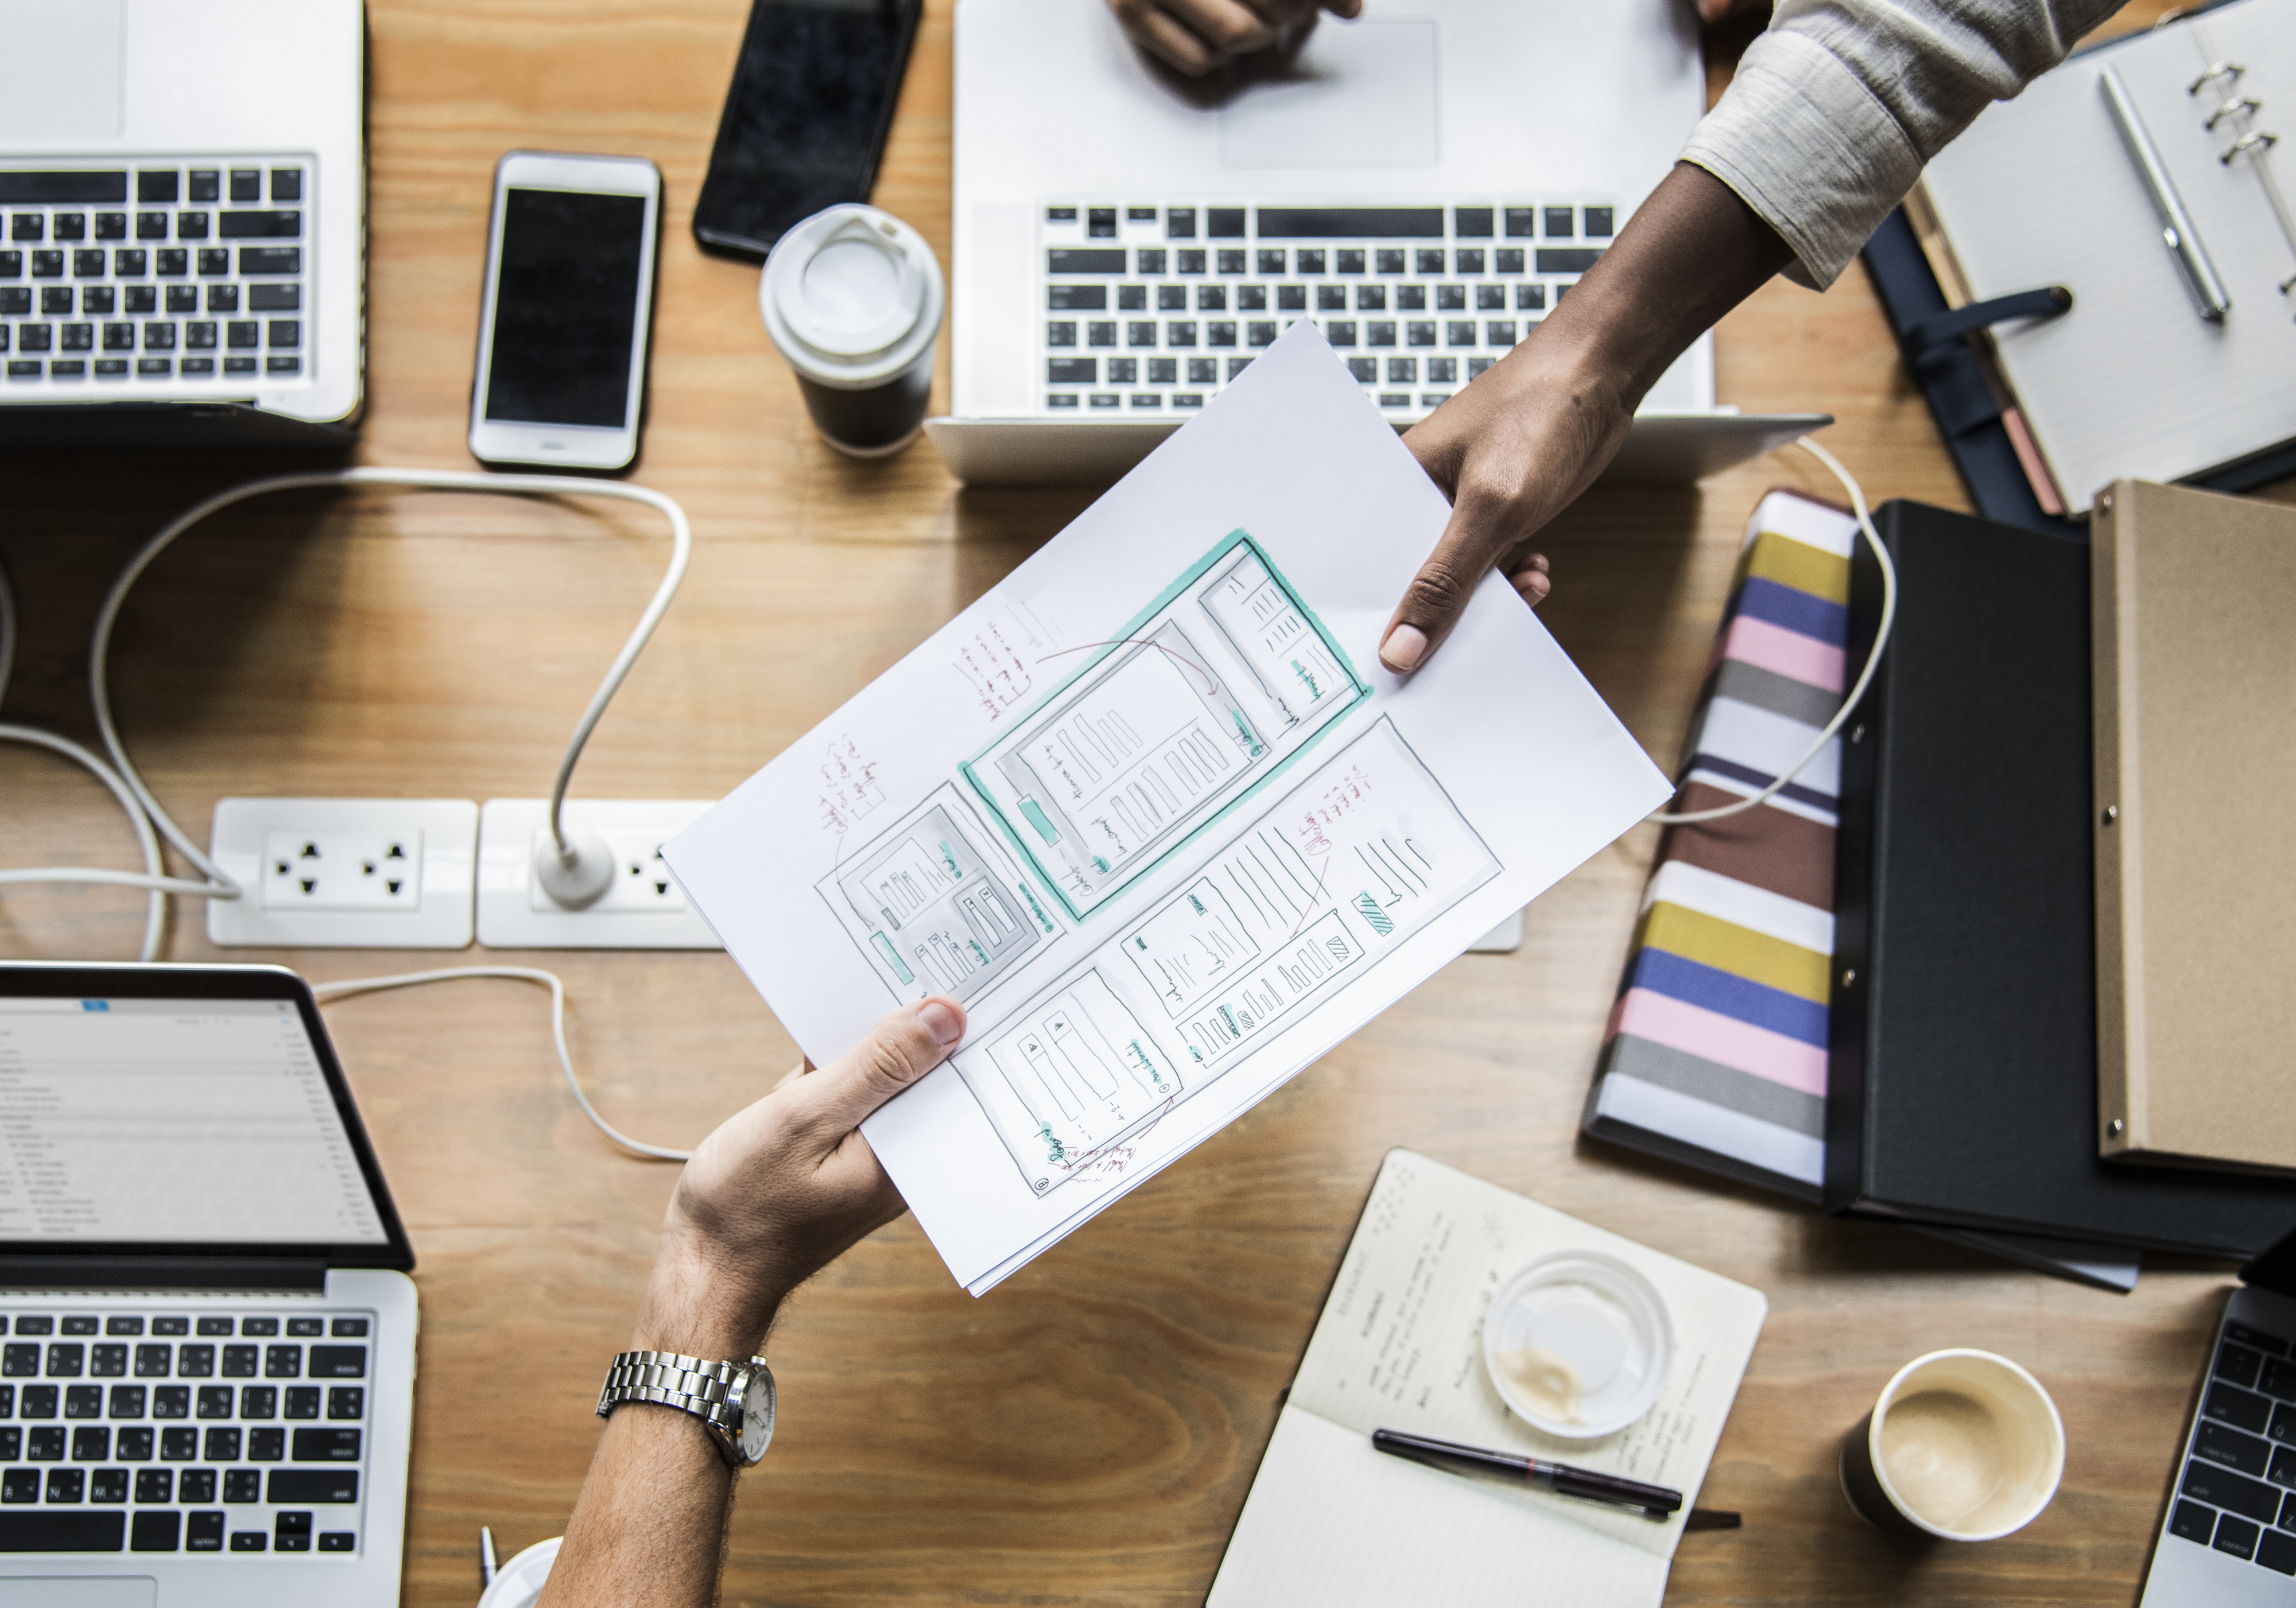
app, application, business, business strategy, coffee, collaboration, colleagues, computer, connection, content, creative, data, design, development, digital device, digital media, discussion, friends, give, group, handing, hands, homepage, html, ideas, information, internet, meeting, notepad, page, paper, people, planning, present, social network, startup, strategy, takeaway, task, technology, template, together, ui, user interface, web, web design, webpage, website, work, working, www, product, communication, font, furniture, desk, job, office supplies, laptop, office, brand